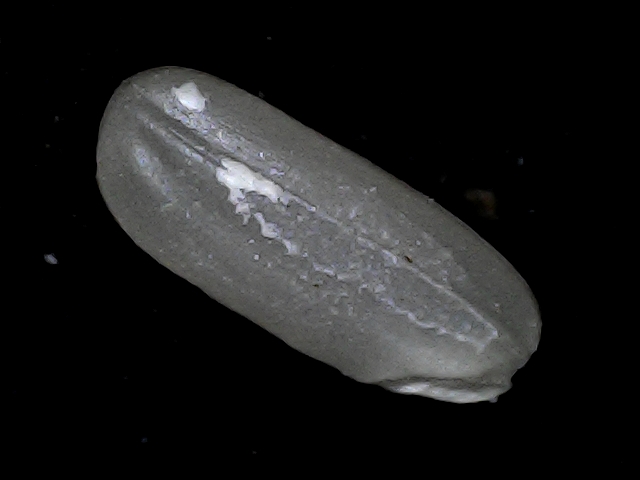
Rice variety: BD79